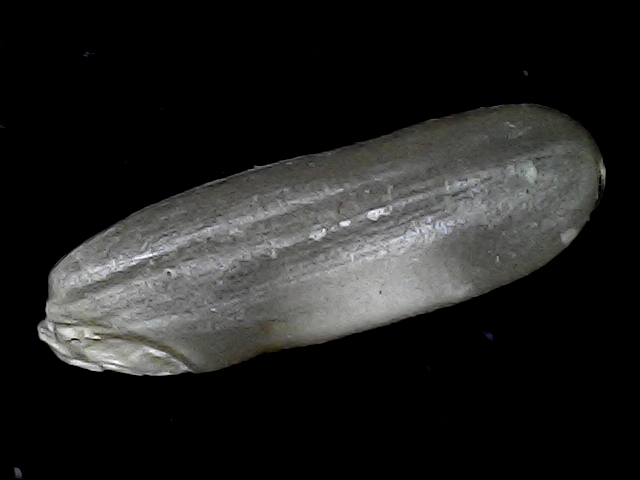
Rice variety: BD85